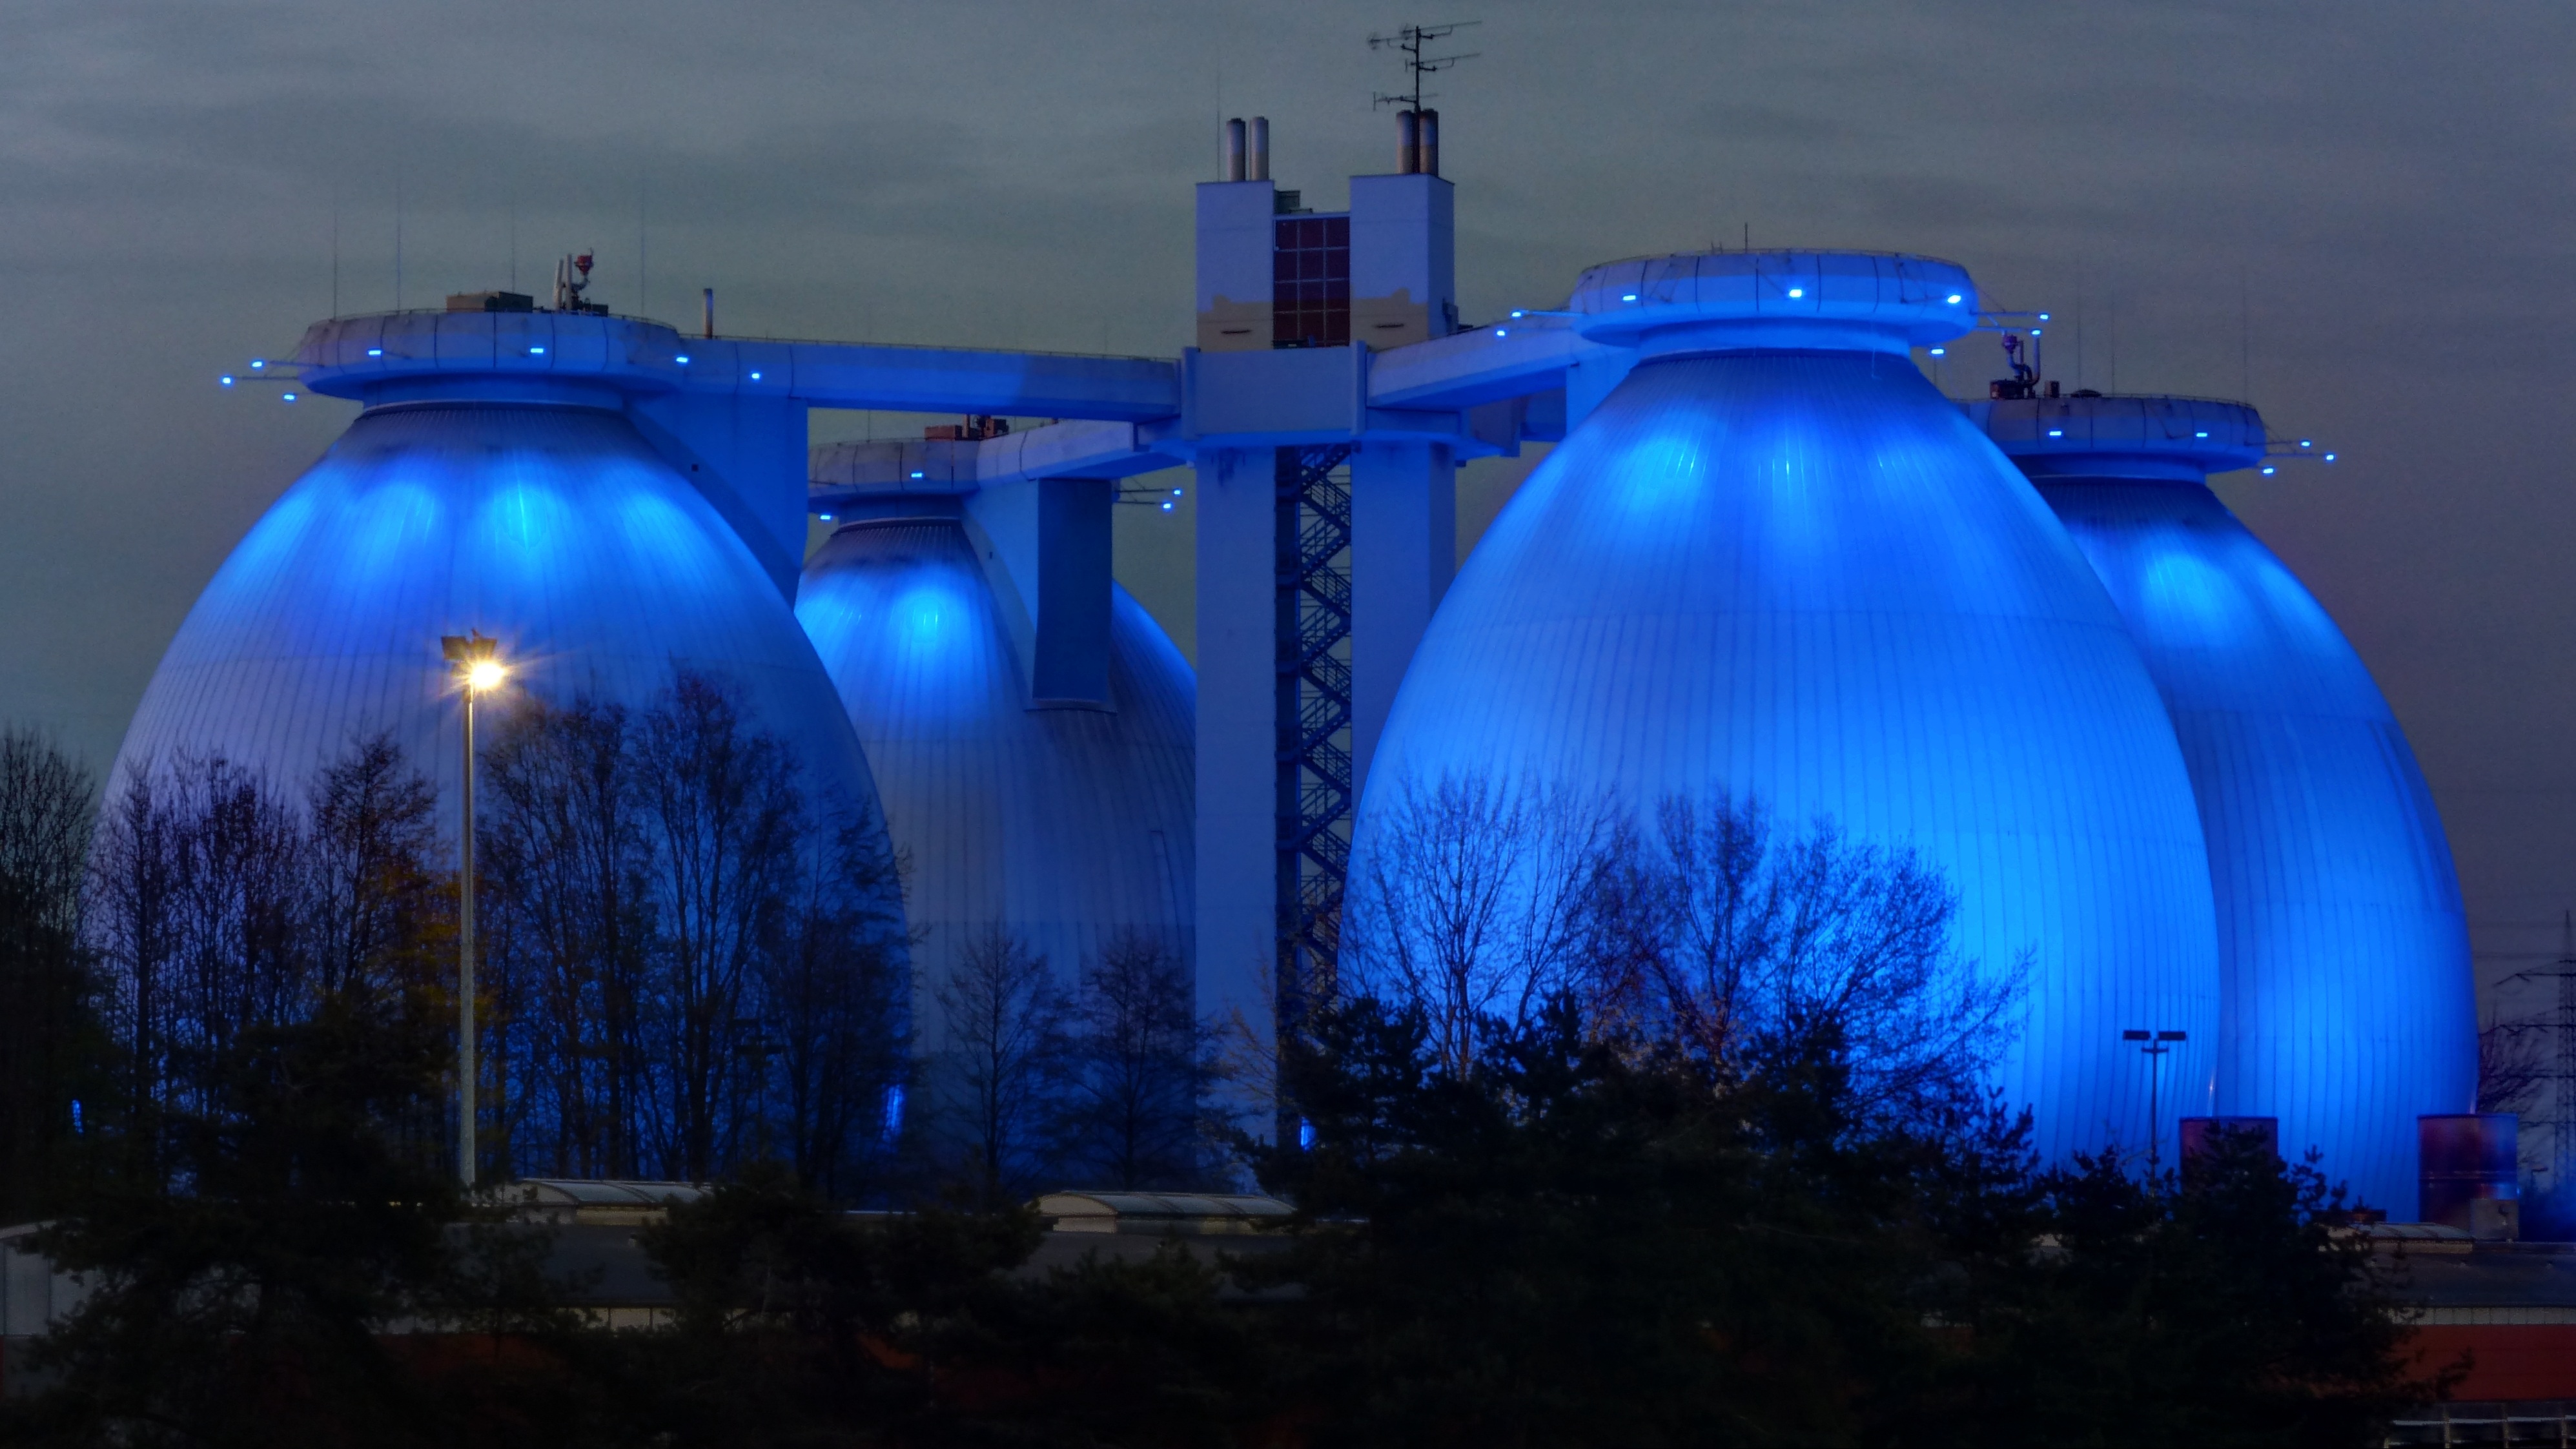
night, egg, illuminated, current, germany, cleaning, sewerage, north rhine westphalia, biogas, sewage plant, electricity production, bottrop germany, atmosphere of earth, emscher, b224, biomethane plant, boye, emschergenossenschaft, digester, holzbach, sewage sludge, sewage treatment plant, resserbach, schwarzenbach, stair tower, welheimer mark